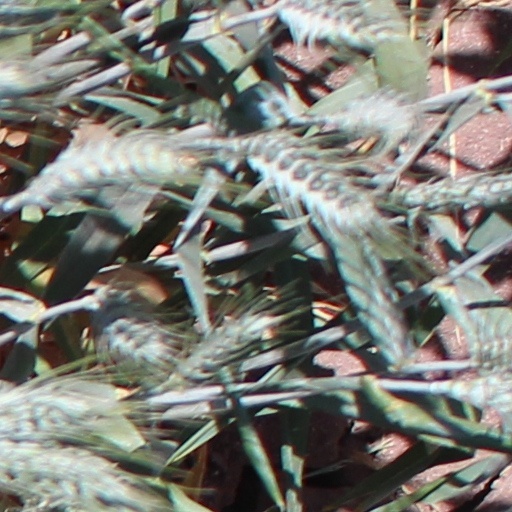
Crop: wheat